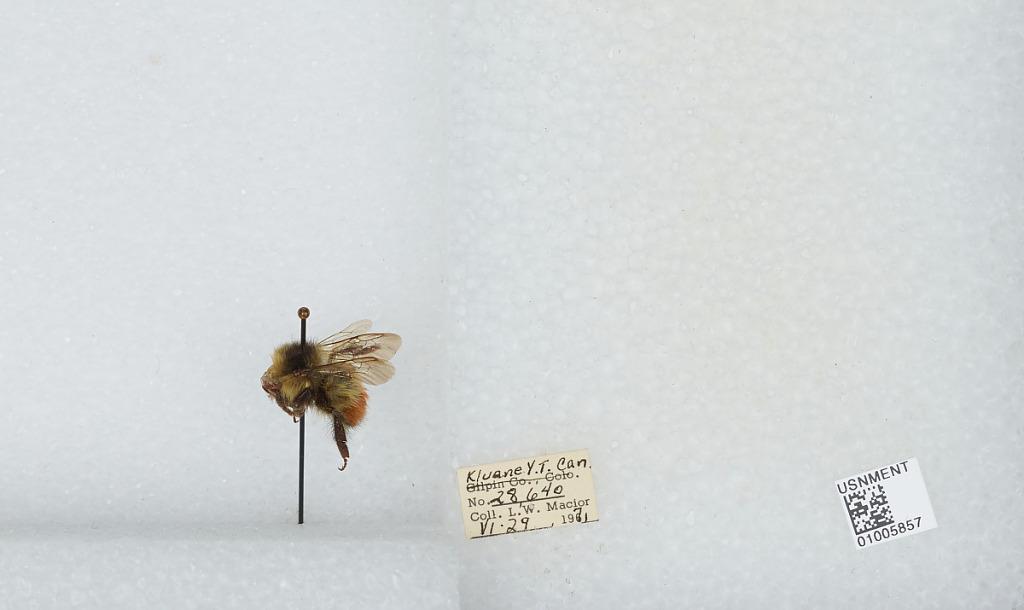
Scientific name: Bombus (Pyrobombus) flavifrons Cresson
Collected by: L. Macior
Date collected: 1971-6-29
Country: Canada
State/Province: Yukon Territory
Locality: Kluane
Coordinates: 60.75, -139.5